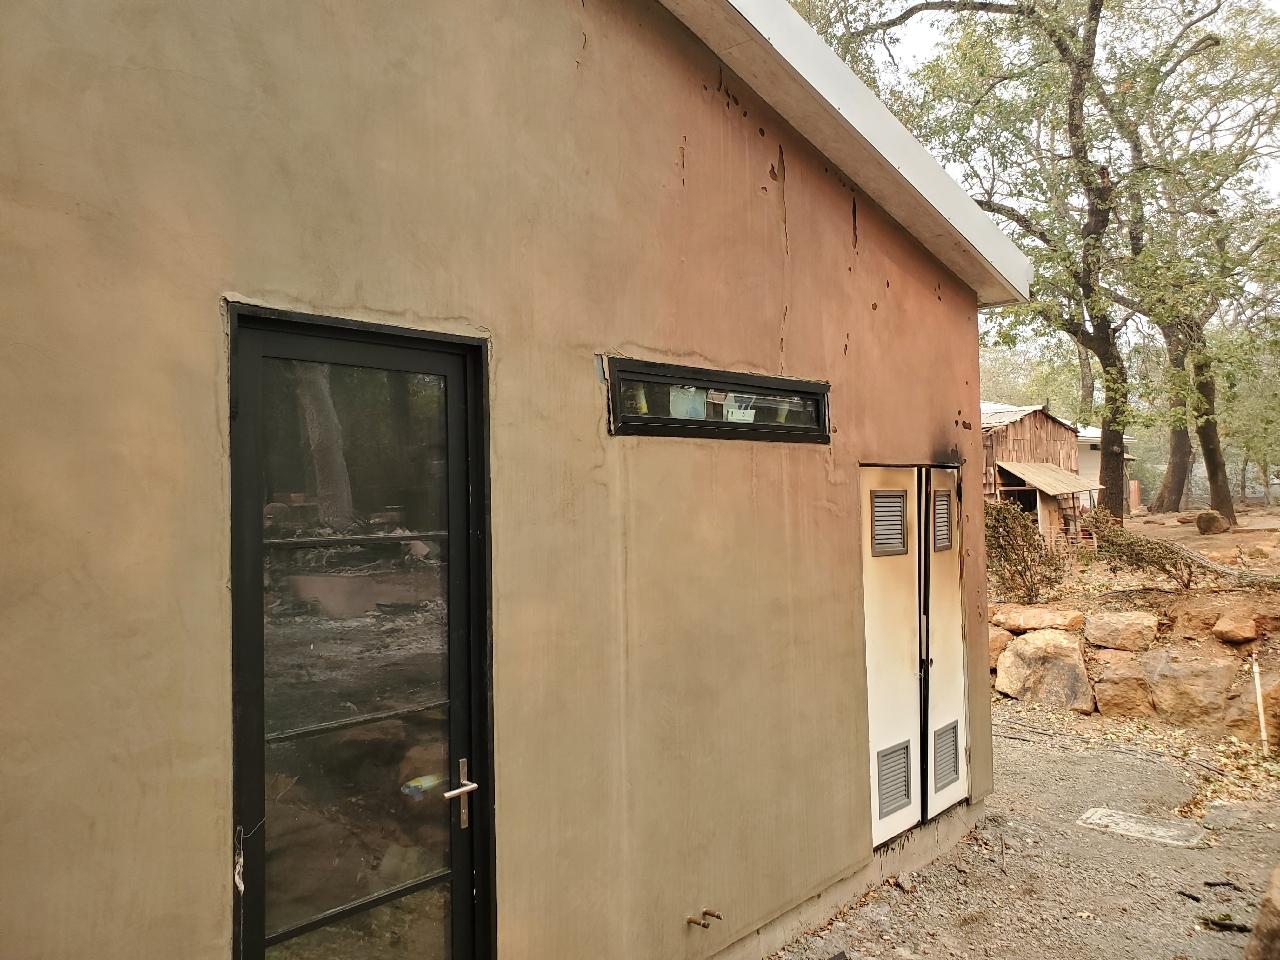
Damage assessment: affected